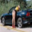
Label: automobile